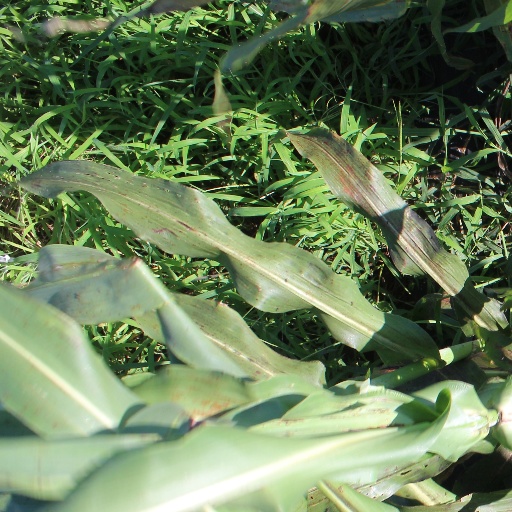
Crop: sorghum